Philip Cunliffe-Lister, 1st Earl of Swinton

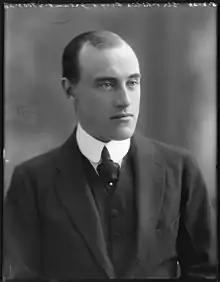

Philip Cunliffe-Lister, 1st Earl of Swinton (1 May 1884 – 27 July 1972), known as Philip Lloyd-Greame until 1924 and as The Viscount Swinton between 1935 and 1955, was a prominent British Conservative politician from the 1920s until the 1950s. He was notable through the 1940s and 1950s as being firstly the Minister for Aviation and then being on the steering committee for the Convention on International Civil Aviation. He retired from politics in 1955, and his status was raised to an earldom.